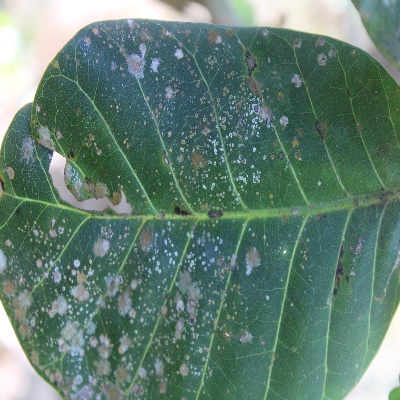
Crop: Cashew
Condition: red rust